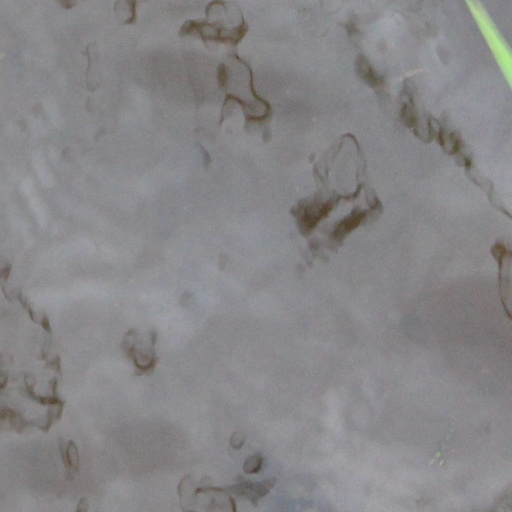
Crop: rice